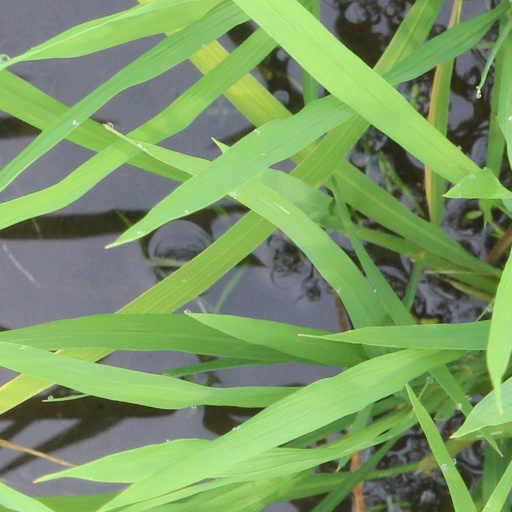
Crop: rice